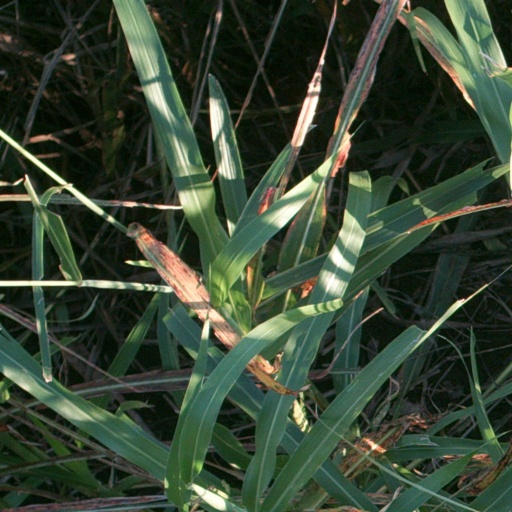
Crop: sorghum